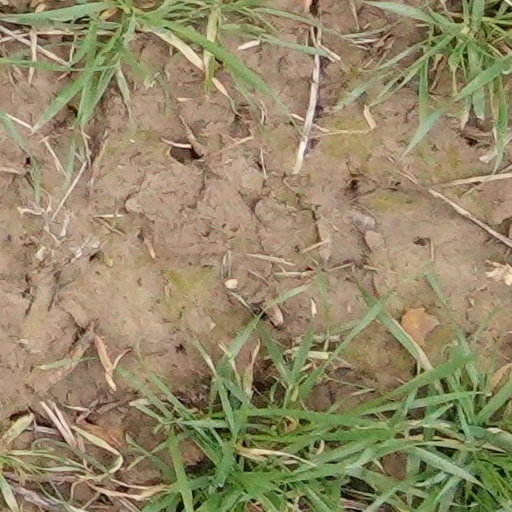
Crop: wheat